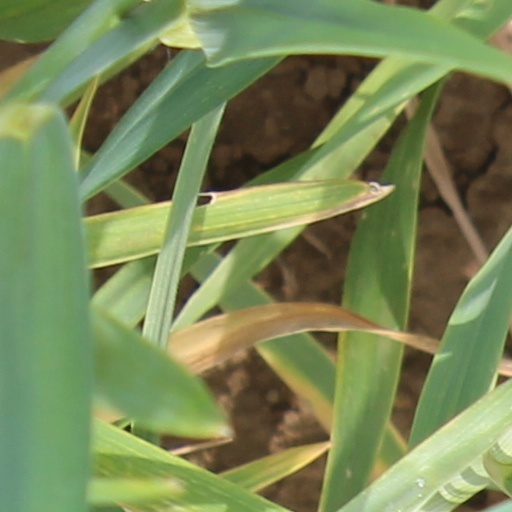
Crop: wheat